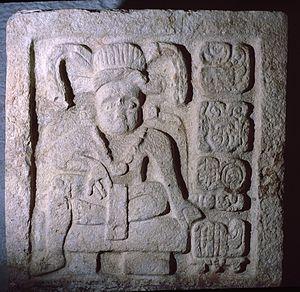
Xcalumkin, également nommé Holactun ou Yokactun, est un site archéologique maya situé à 4,5 km au sud-est de la localité moderne de San Vicente Cumpich et à 13 km de la ville d'Hecelchakan, dans l'État de Campeche, au Mexique. Une première description du site est faite en 1887 par l'explorateur austro-allemand Teobert Maler. Un siècle plus tard l'archéologue américain Harry Pollock a distingué en 1980 plusieurs groupes d'édifices : le groupe principal, le groupe nord, le groupe initial, le groupe des hiéroglyphes et le groupe de la colline nord. Depuis 1992 une équipe d'archéologues français du Centre Français d'Etudes Mexicaines et Centraméricaines fouille le site. Un certain nombre de restaurations ont eu lieu à l'initiative d'Antonio Benavides Castillo de l'Institut National d'Anthropologie et d'Histoire de Campeche. Les pièces les plus intéressantes sont aujourd'hui visibles au musée d'archéologie d'Hecelchakan de l'INAH qui regroupe également les céramique et les stèles du site funéraire de Zac Pol découvertes sur l'île Jaïna.